North Korean Postal Service

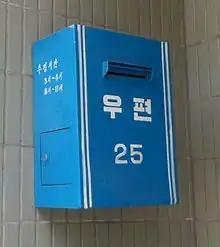
Letter box in Pyongyang

As with much of North Korea, internal information regarding the Postal Service is difficult to come by and what is learned usually comes from stories of North Korean defectors, the limited number of international business activities and a handful of North Korean research institutes.